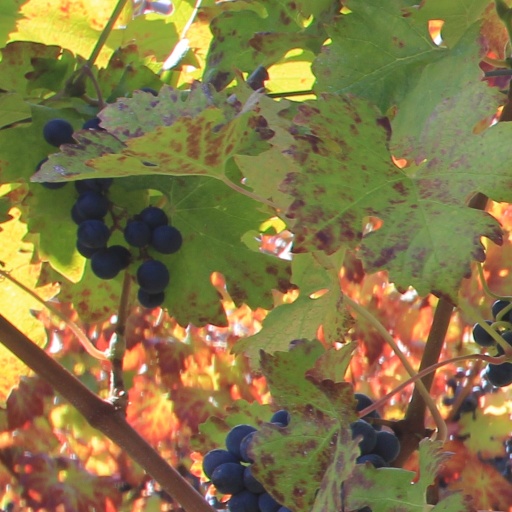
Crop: grape